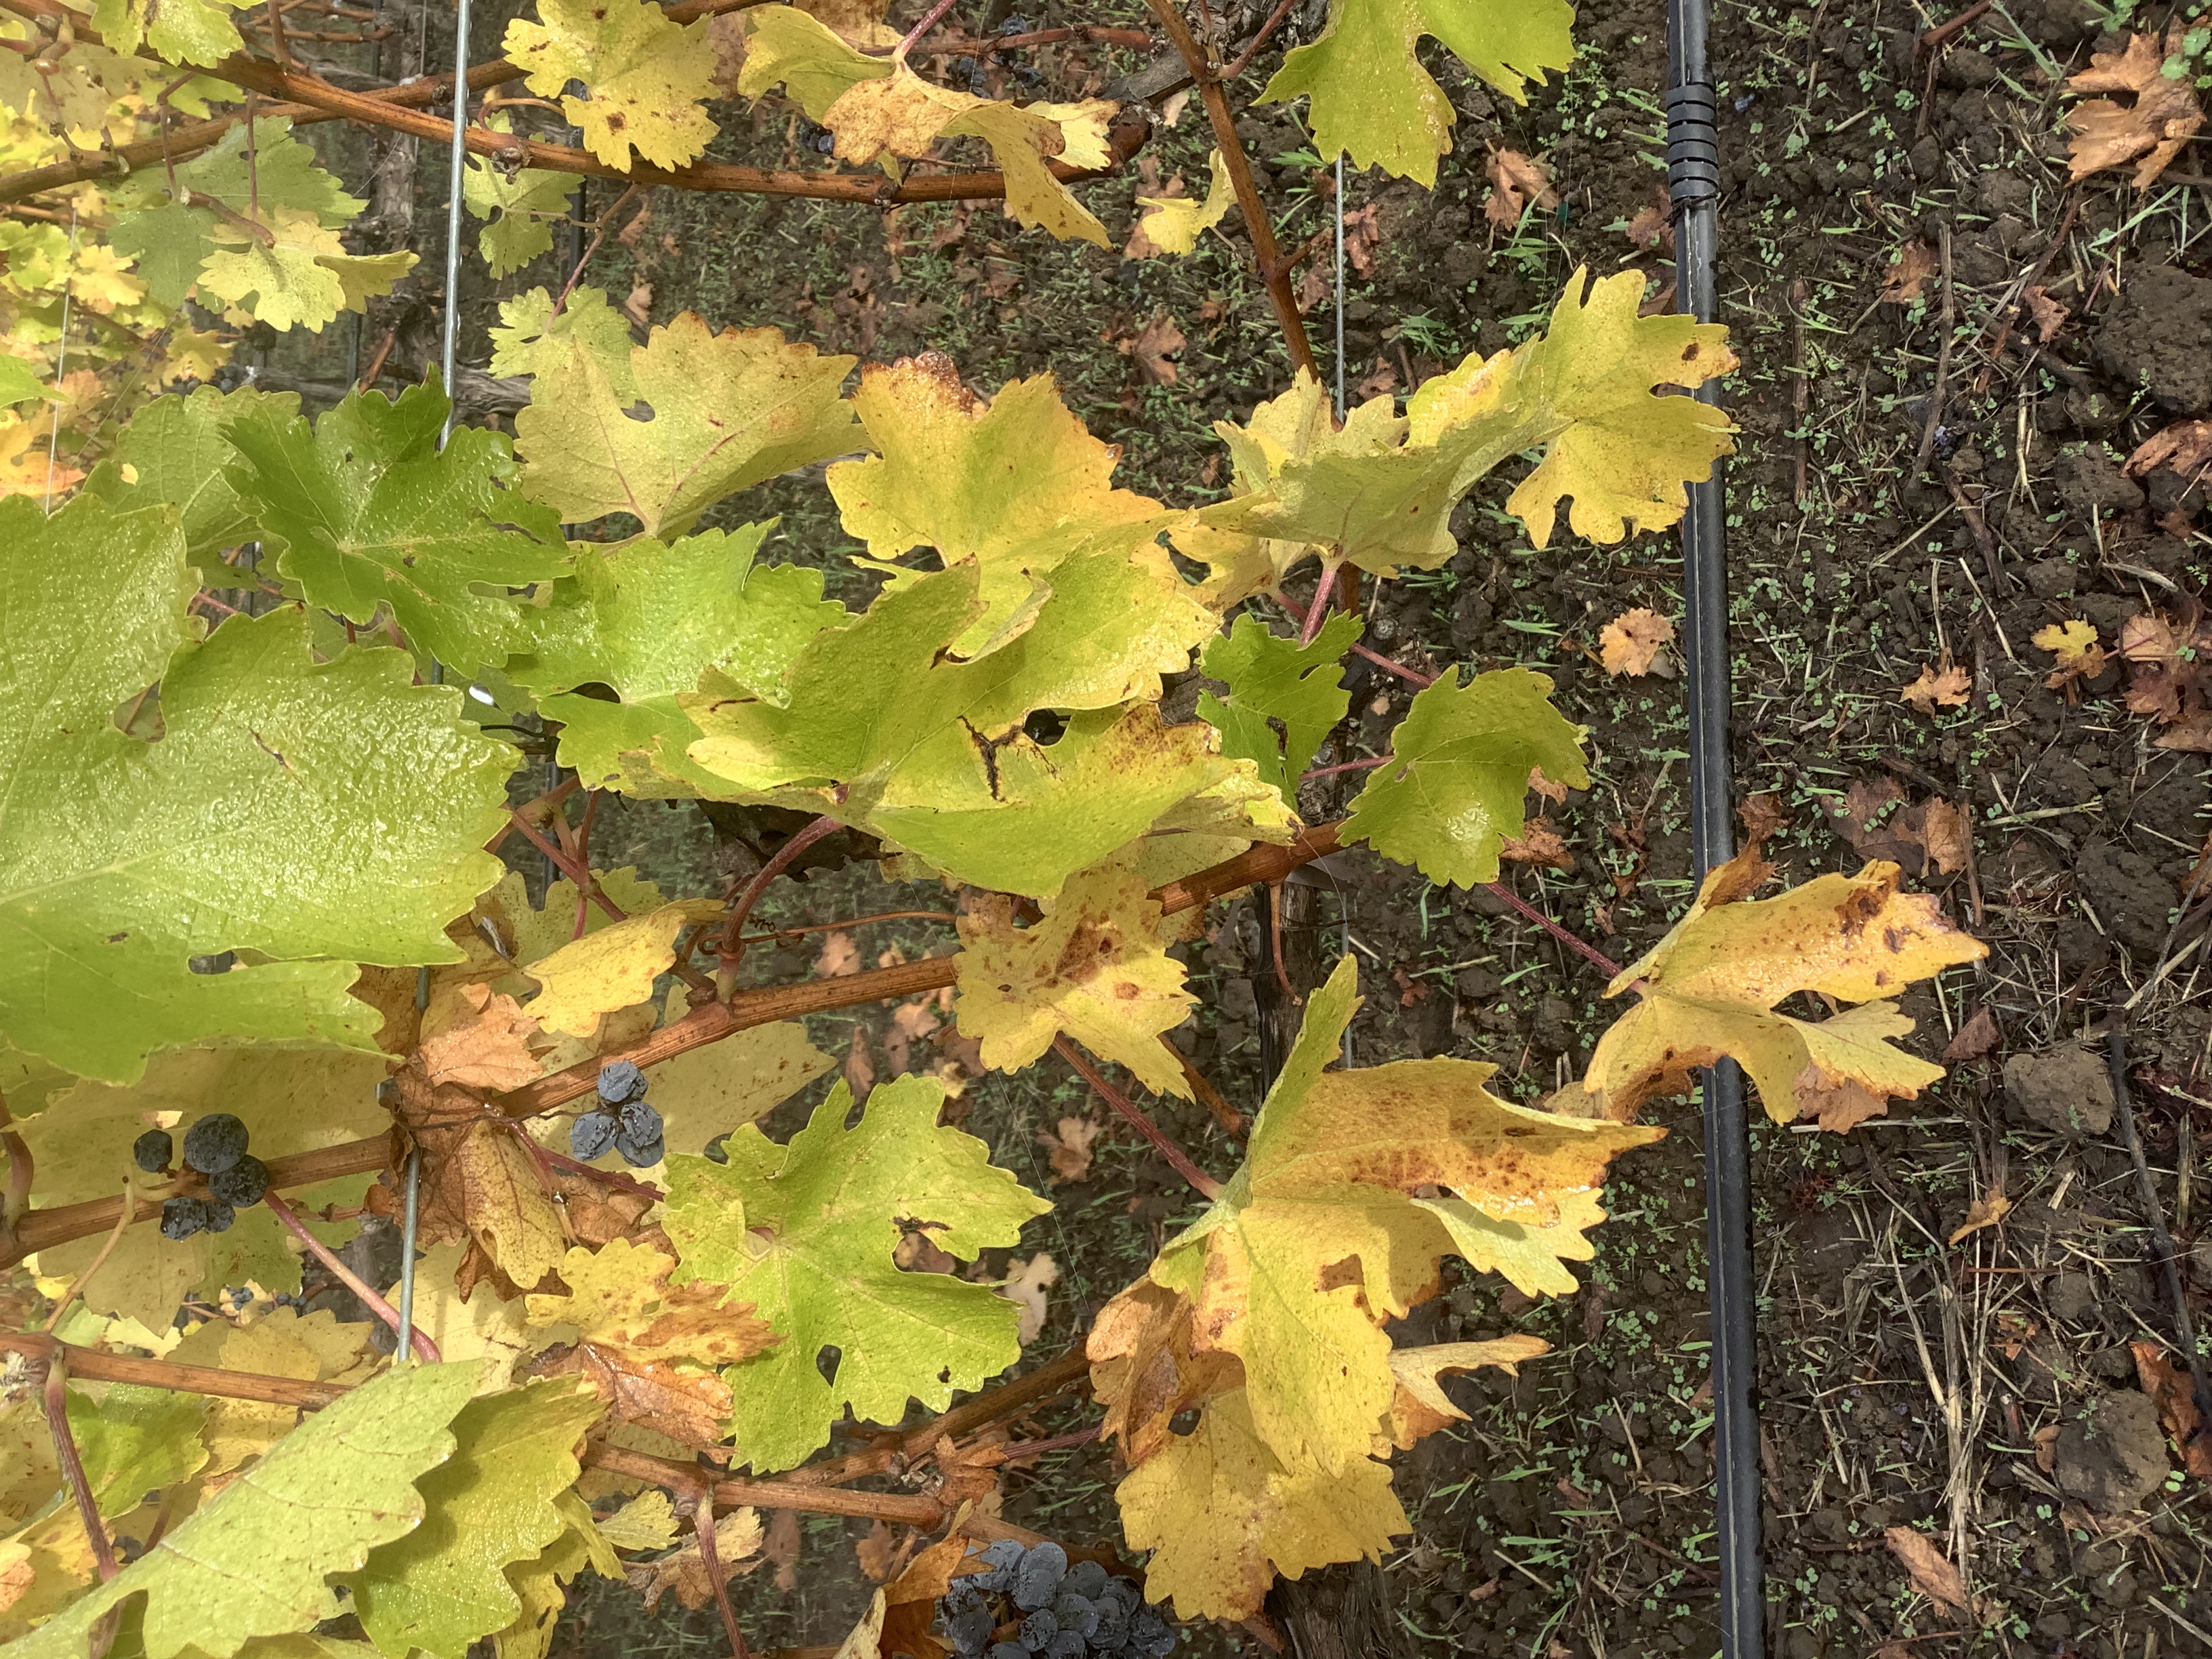
Label: No Virus